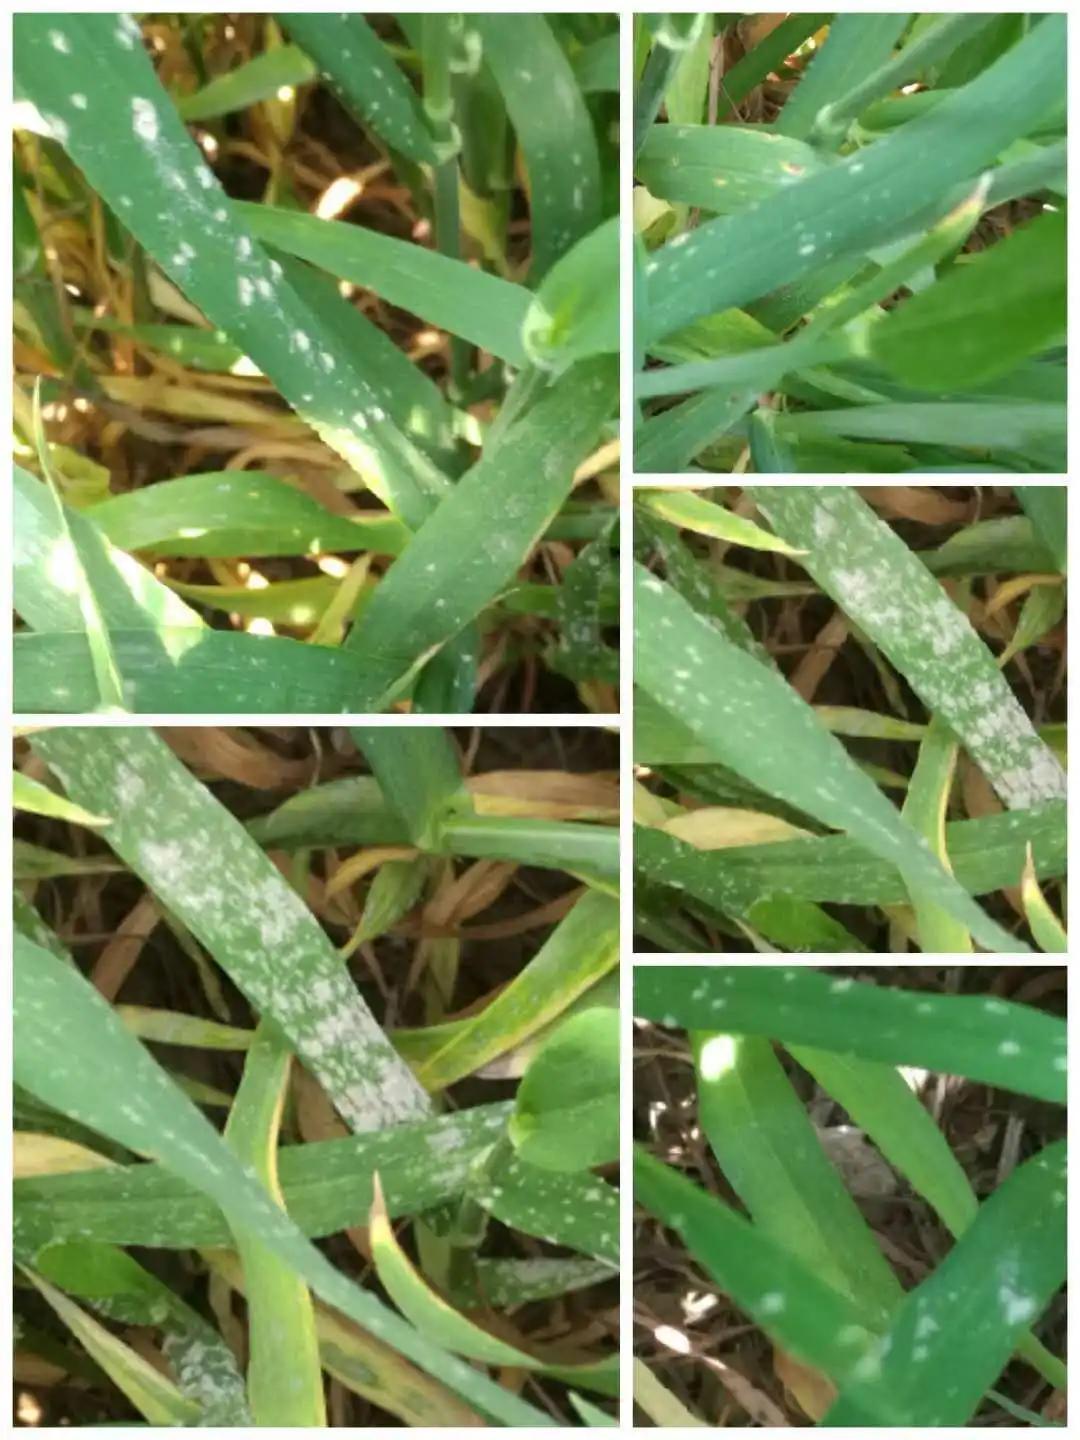
Plant: Wheat
Disease: wheat powdery mildew